T.S. Montgomery

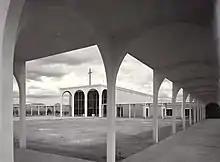
Saint Barnabas on the Desert

Thomas Stuart Montgomery (1917-1970) was an American architect working in Washington D.C. and Arizona during the middle 20th century. His offices were located in Old Town Scottsdale and later in downtown Tempe. He is known for designing Saint Barnabas On The Desert Episcopal Church in Paradise Valley.